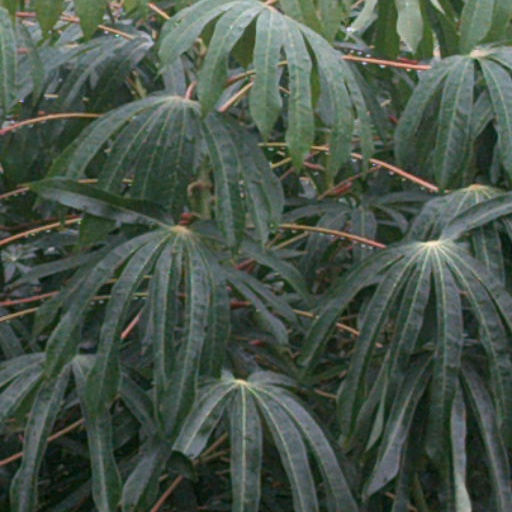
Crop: cassava